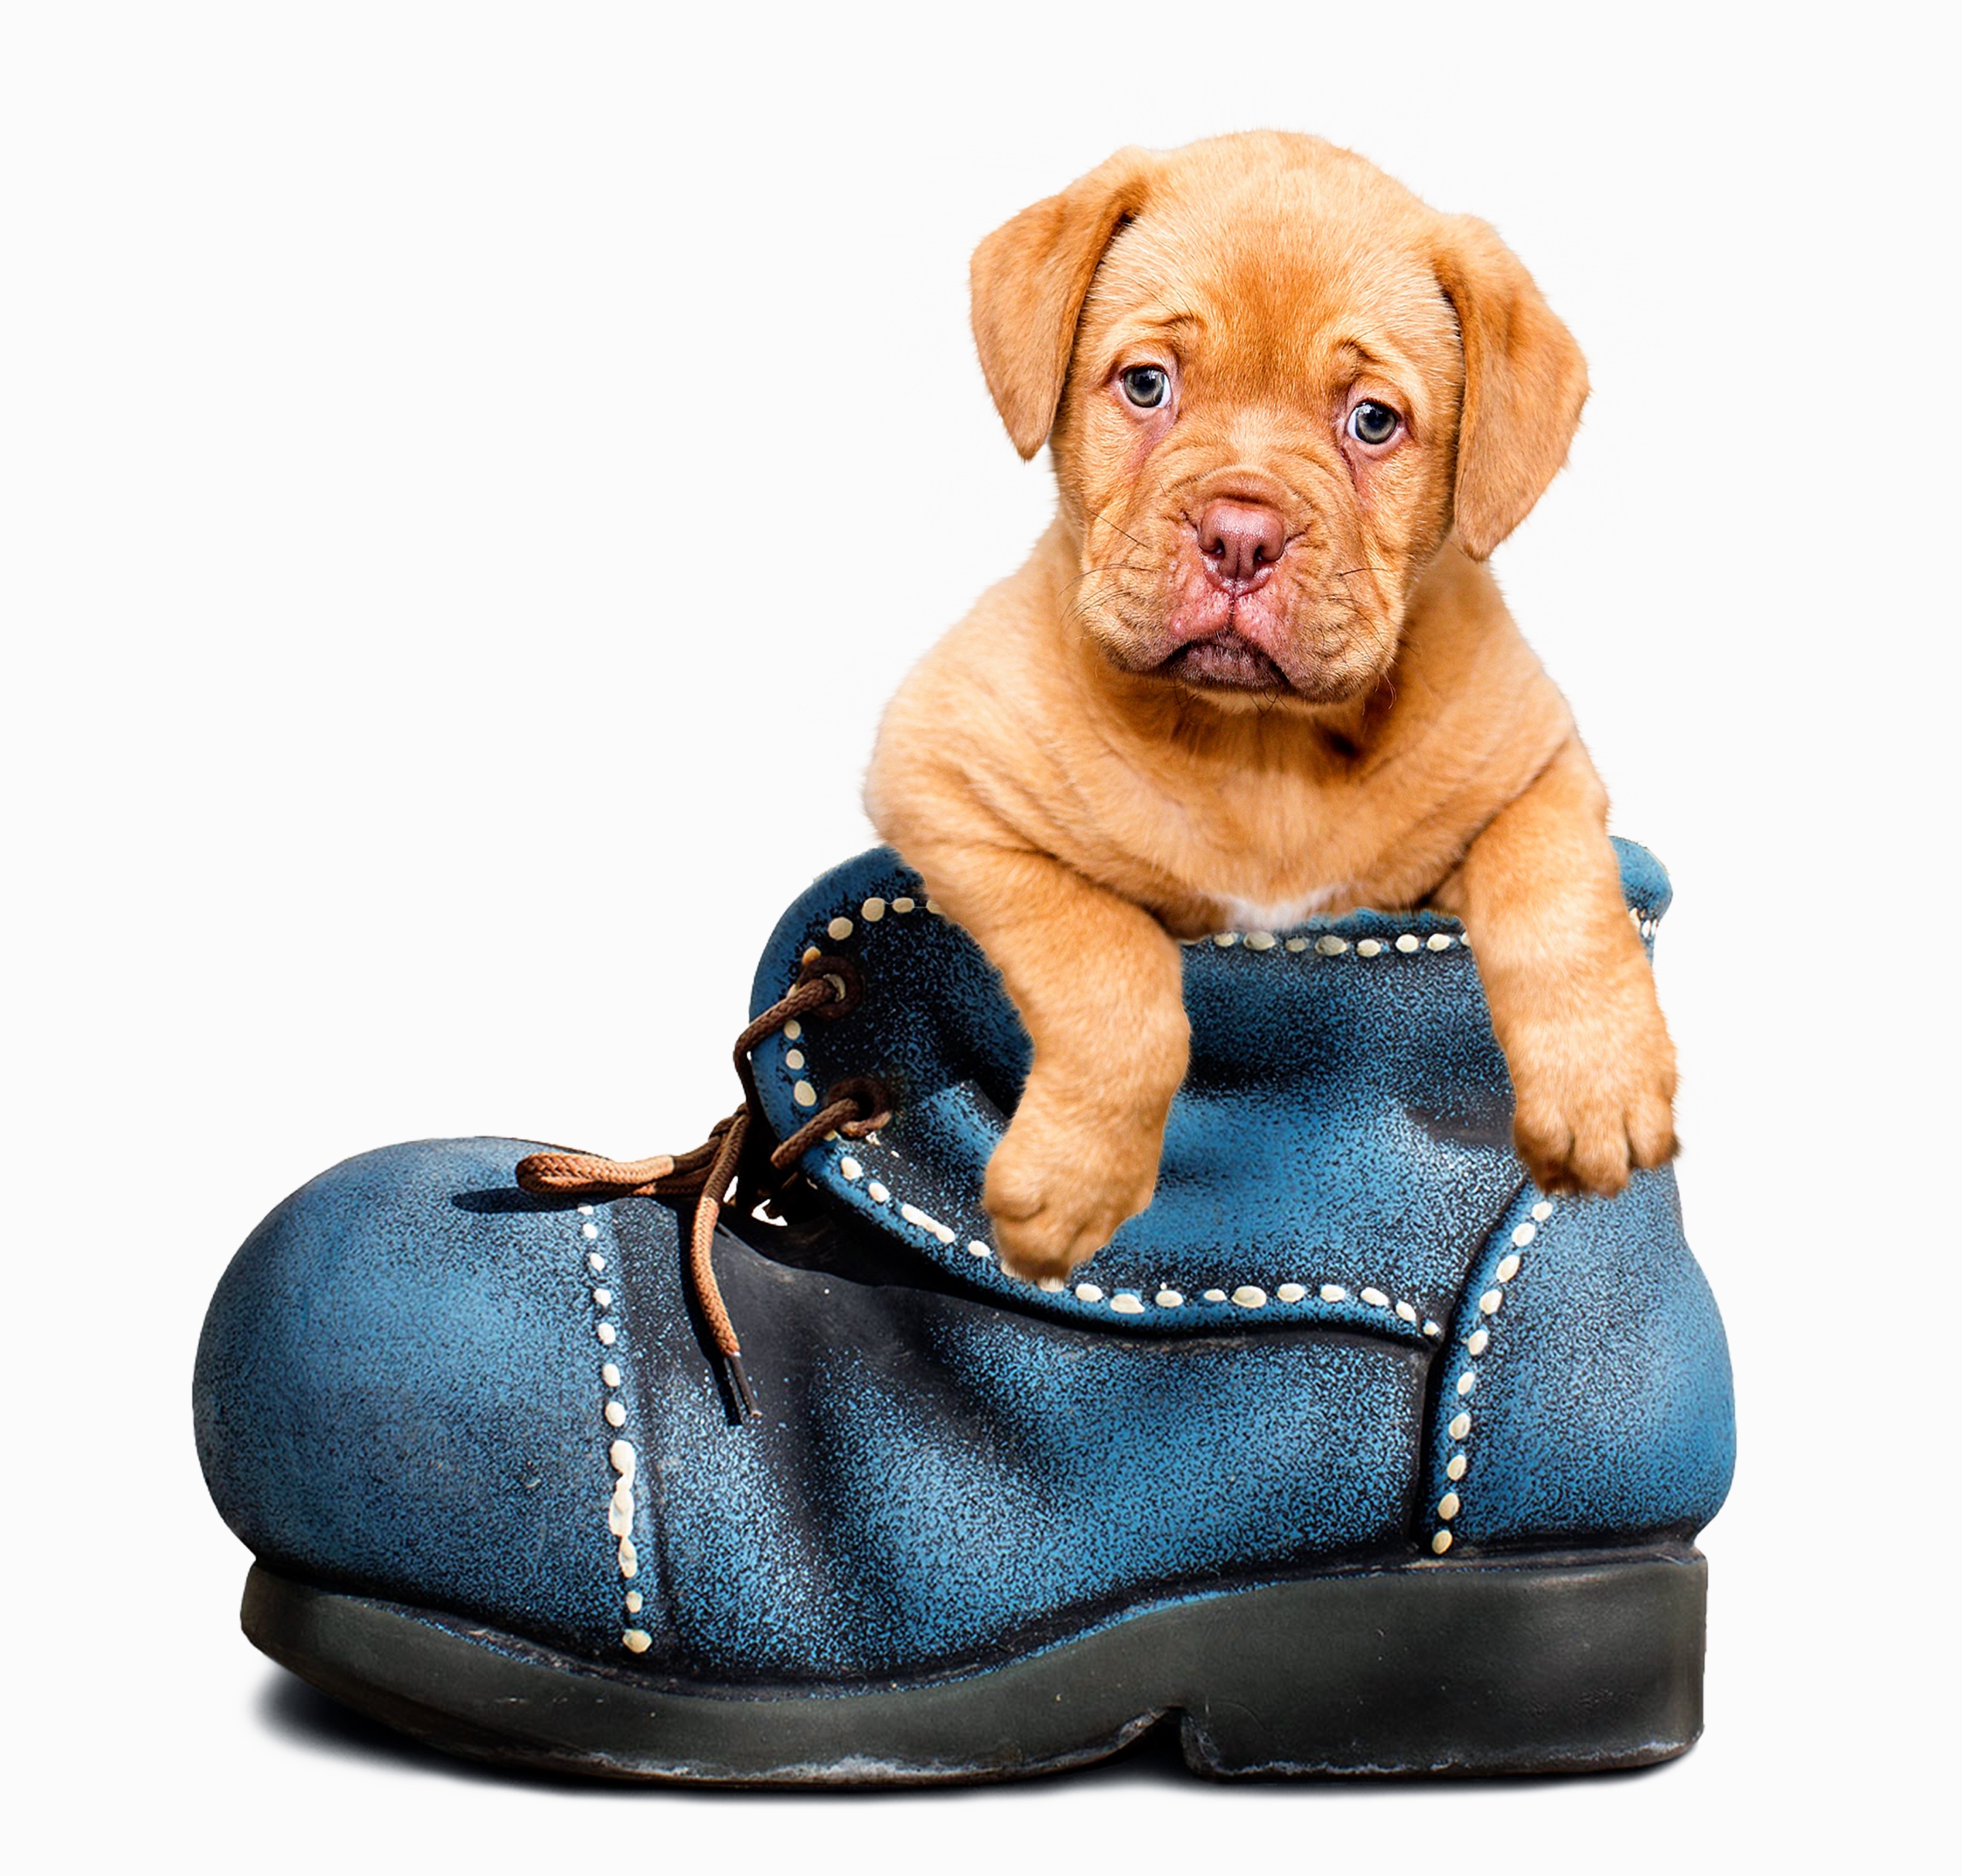
white, puppy, dog, animal, cute, canine, looking, pet, fur, portrait, small, brown, mammal, playing, friendship, friend, playful, product, fun, little, funny, joy, expression, domestic, adorable, dog breed, breed, pup, doggy, puppies, purebred, pedigree, cute dog, dog like mammal